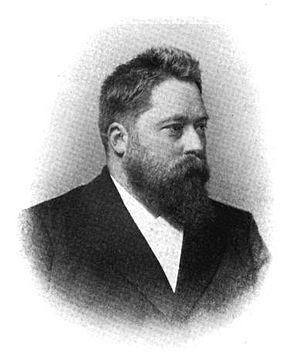
Julius Scheiner était un astronome allemand, né à Cologne et ayant fait ses études à Bonn. Il devient assistant à l'observatoire astrophysique de Potsdam en 1887 et observateur en chef en 1898, trois ans après sa nomination à la chaire d'astrophysique à l'Université de Berlin.